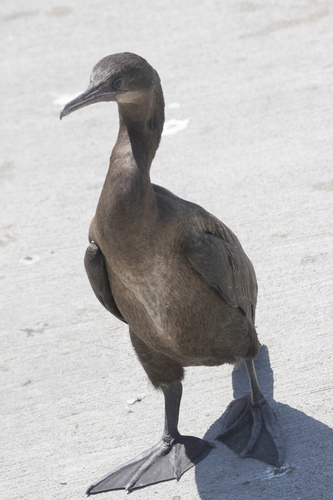
the bird has a grey body and small grey webbed feet.
this is a grey bird with large webbed feet and a large beak.
this is a large bird that is fully gray, including its beak that lightly turns downwards at the tip and its webbed feet.
medium sized bird with large webbed black feet and brown body with white triangle in the center of the breast.
a large bird with huge black feet, a brown body, long neck and long bill.
this large bird is drab brown with large, webbed feet, and a long, slender bill that is slightly hooked at the end.
this bird is has brown all over it with a long sharp looking bill, and flat feet.
this bird is all grey and has a long, pointy beak.
this bird has wings that are black and has a long necka nd billa large bird iwth a brown coloring a long, pointed beak.
Species: Brandt Cormorant